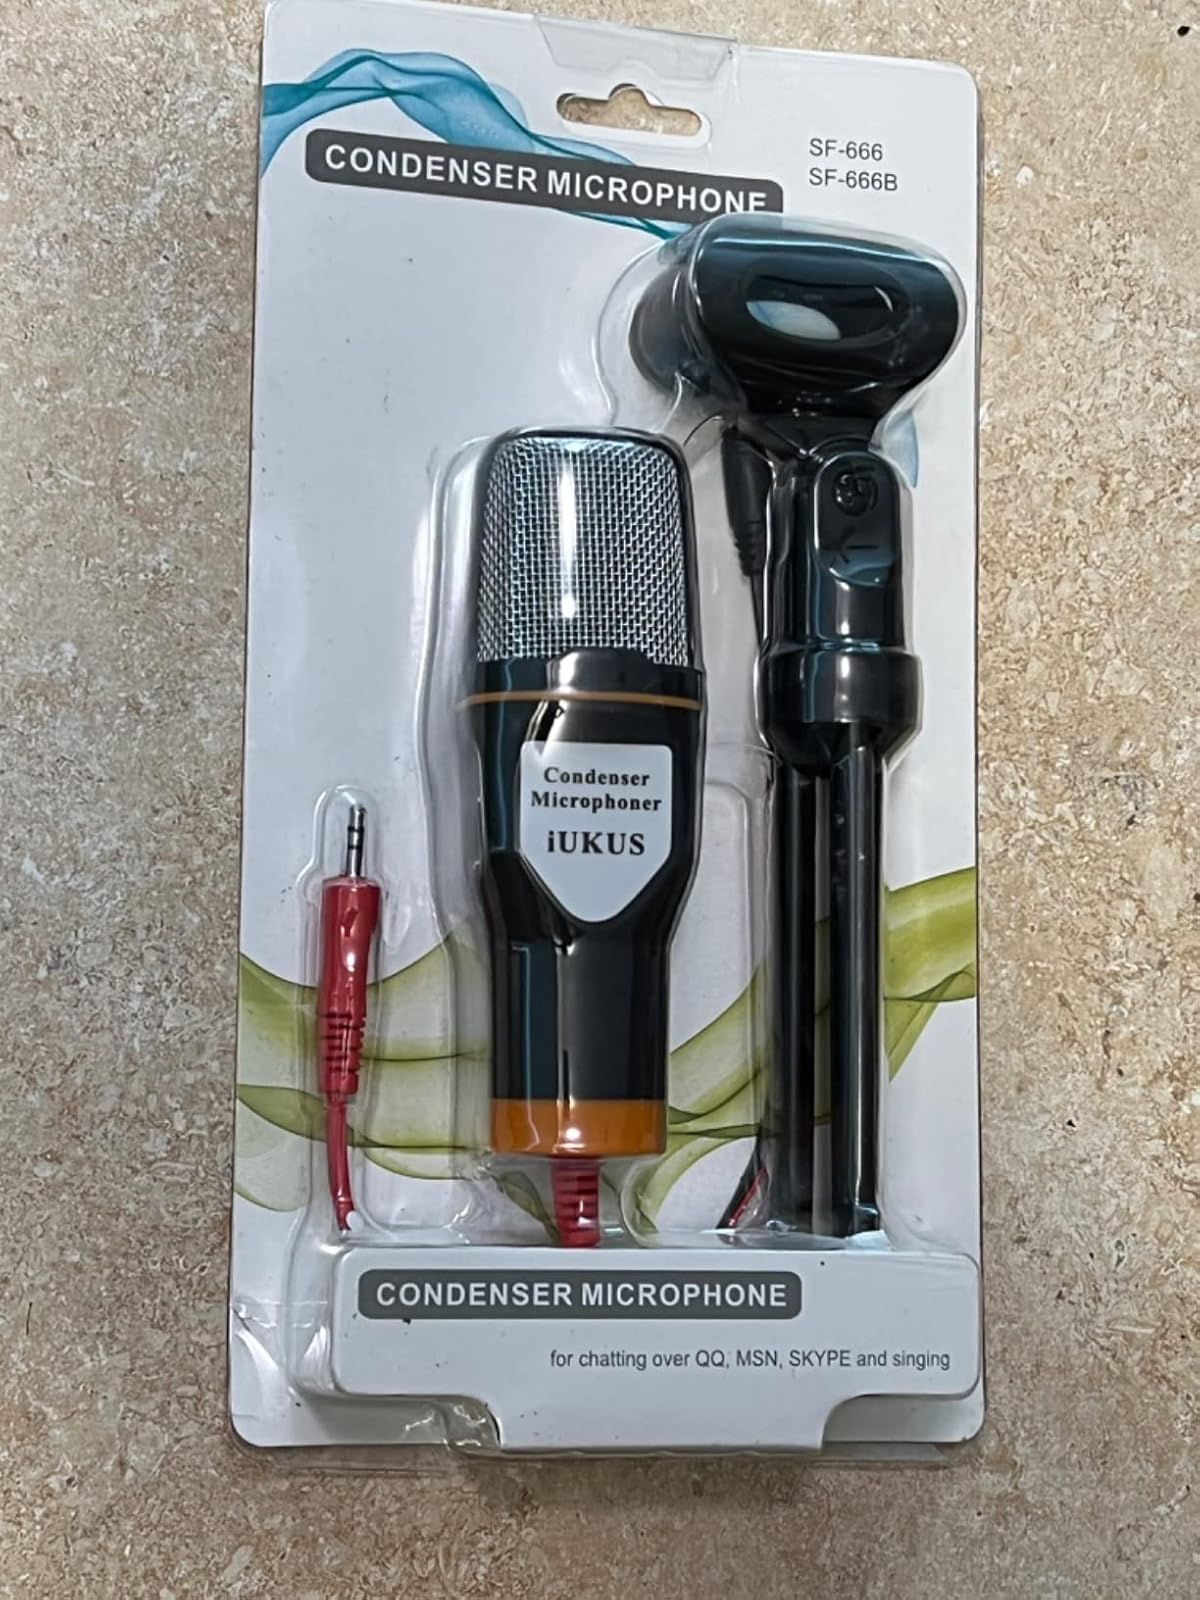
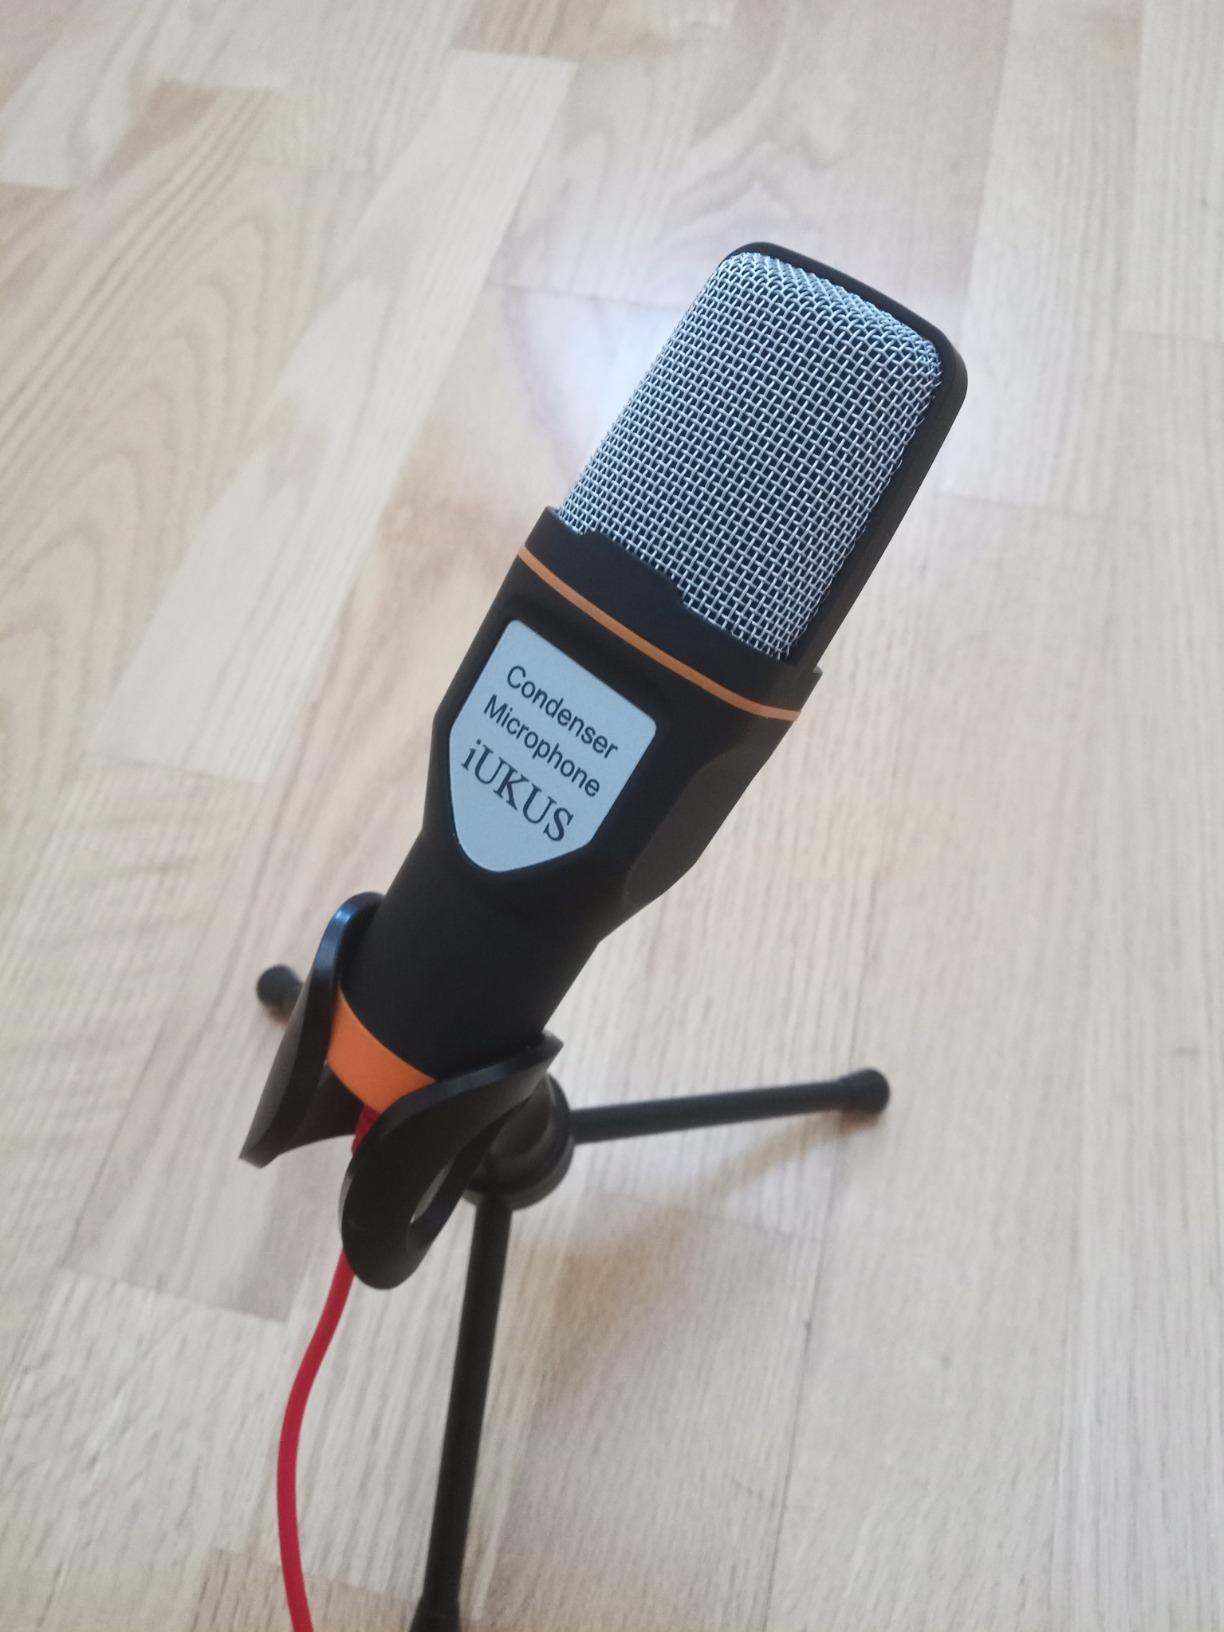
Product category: microphone
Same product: yes